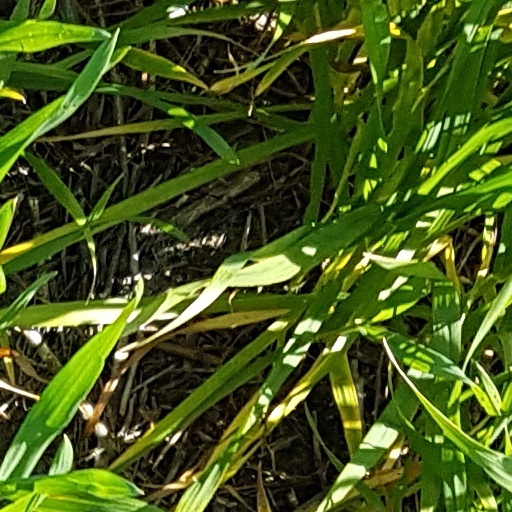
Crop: wheat